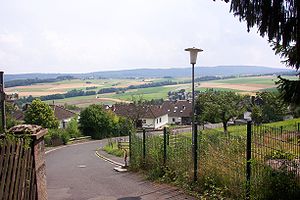
Hunsrück
Typisk landskab i Hunsrück.
Hunsrück er en lav bjergkæde i delstaten Rheinland-Pfalz i Tyskland som hører til Mittelgebirge. Den grænser til floddalene ved Mosel i nord, Nahe i syd og til Rhinen i øst. Hunsrück fortsætter som Taunusbjergene på østsiden af Rhinen. På den anden side af Mosel ligger Eifel. Syd for Nahe ligger Pfalz.